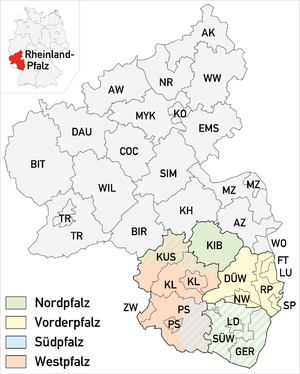
Pfalz
Kort over Rheinland-Pfalz. De områder som tilhører Pfalz, er farvede.
Pfalz er en region i det sydvestlige Tyskland og er den sydlige del af delstaten Rheinland-Pfalz.